Leonardo's Rivellino

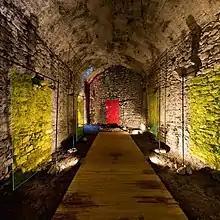

The structure has a pentagonal plan, with walls up to 4 meters thick, slits and mouths of fire. Inside the Casemate, above the emplacements for the cannons there are the hoods for the aspiration of the fumes resulting from the gunpowder: this element may seem obvious today, but for 1507 it was the vanguard of military technology and represented the key time for the indoor use of gunpowder weapons. On the roof of the building there are the exhaust chimneys of the extractor hoods and further artillery positions.